Liberty University

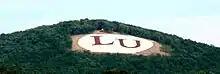
The initials of Liberty University, on Candler Mountain, as viewed from near campus. In early 2022, this monogram was changed into the Liberty Flames logo.

Liberty's School of Engineering offers degrees in computer engineering, civil engineering, electrical engineering, industrial & systems engineering, and mechanical engineering. The engineering program is accredited through the Accreditation Board for Engineering and Technology (ABET). In 2017, Liberty bought The Center for Advanced Engineering and Research (CAER) facility in Bedford, Virginia.